Architecture of Wales

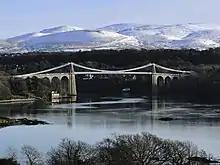
Menai Suspension Bridge

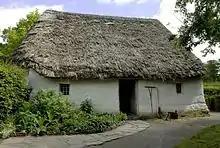
Nant Wallter Cottage St Fagans

These massive arched stone door lintels were introduced at a time, probably around 1600, when stone walling was replacing timber framing and may encase an earlier timber structure. A much altered "post and panel" screens passage with three entrances, now in the hall area of the main house, is likely to have been removed from the hall in the older house. This screens passage would have been associated with the finely moulded beams in the older house. These moulded beams can be compared with similar beams at Maesycastell in Caernarvonshire and Perthywig in Denbighshire which are illustrated by Smith